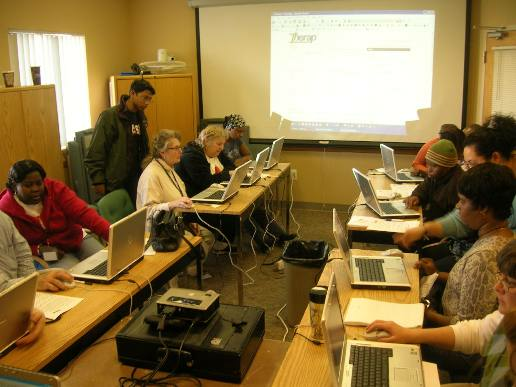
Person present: Yes